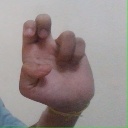
अक्षर: अ